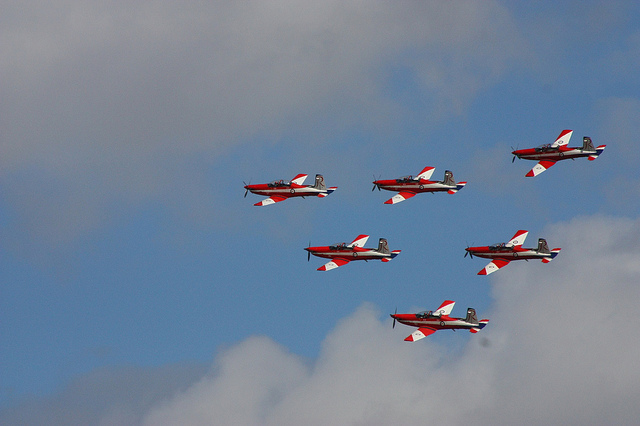
user: Given an image and a question. Answer the question in a short answer. Question: What branch of military flies these planes? Short Answer:
assistant: airforce